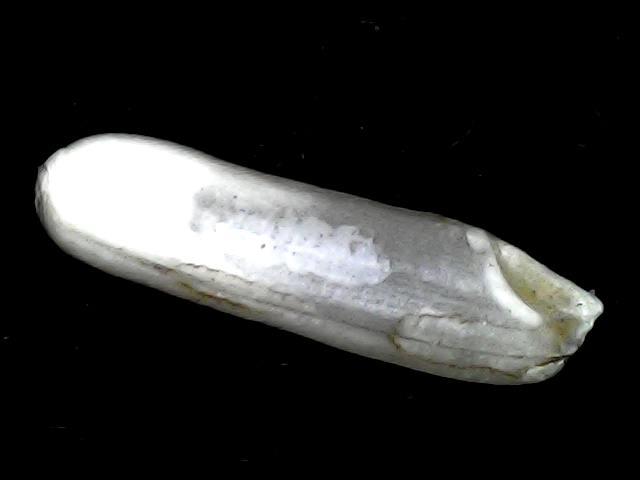
Rice variety: BD57